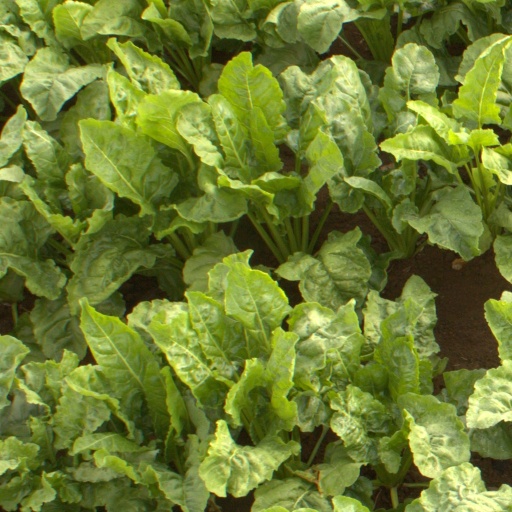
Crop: sugar beet